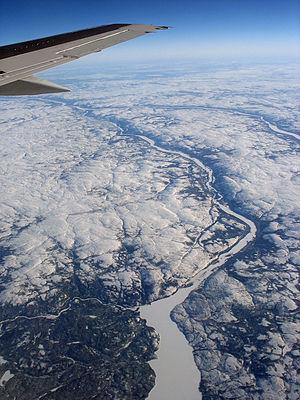
La rivière aux Mélèzes est une rivière qui coule dans le territoire non organisé de la Rivière-Koksoak, dans le Nunavik, dans la région administrative du Nord-du-Québec, au Québec, au Canada. Elle est un tributaire de la rivière Koksoak laquelle se déverse sur le littoral sud de la baie d'Ungava.
La rivière du Gué est un tributaire de la rivière aux Mélèzes dont les eaux se déversent successivement dans la rivière Koksoak et dans la baie d'Ungava. La rivière du Gué coule dans le Nunavik, située dans la région du Nord-du-Québec, au Québec, au Canada.